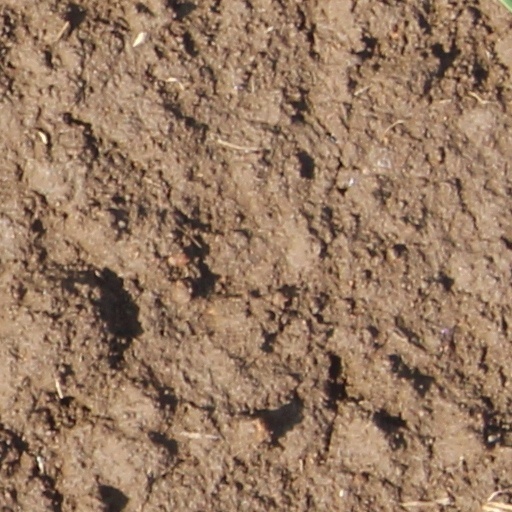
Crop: wheat